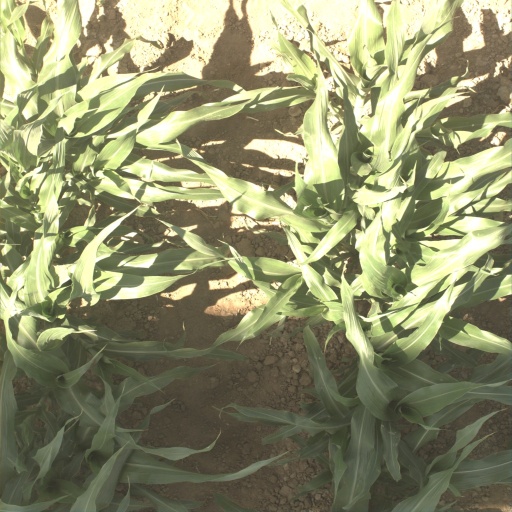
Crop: sorghum